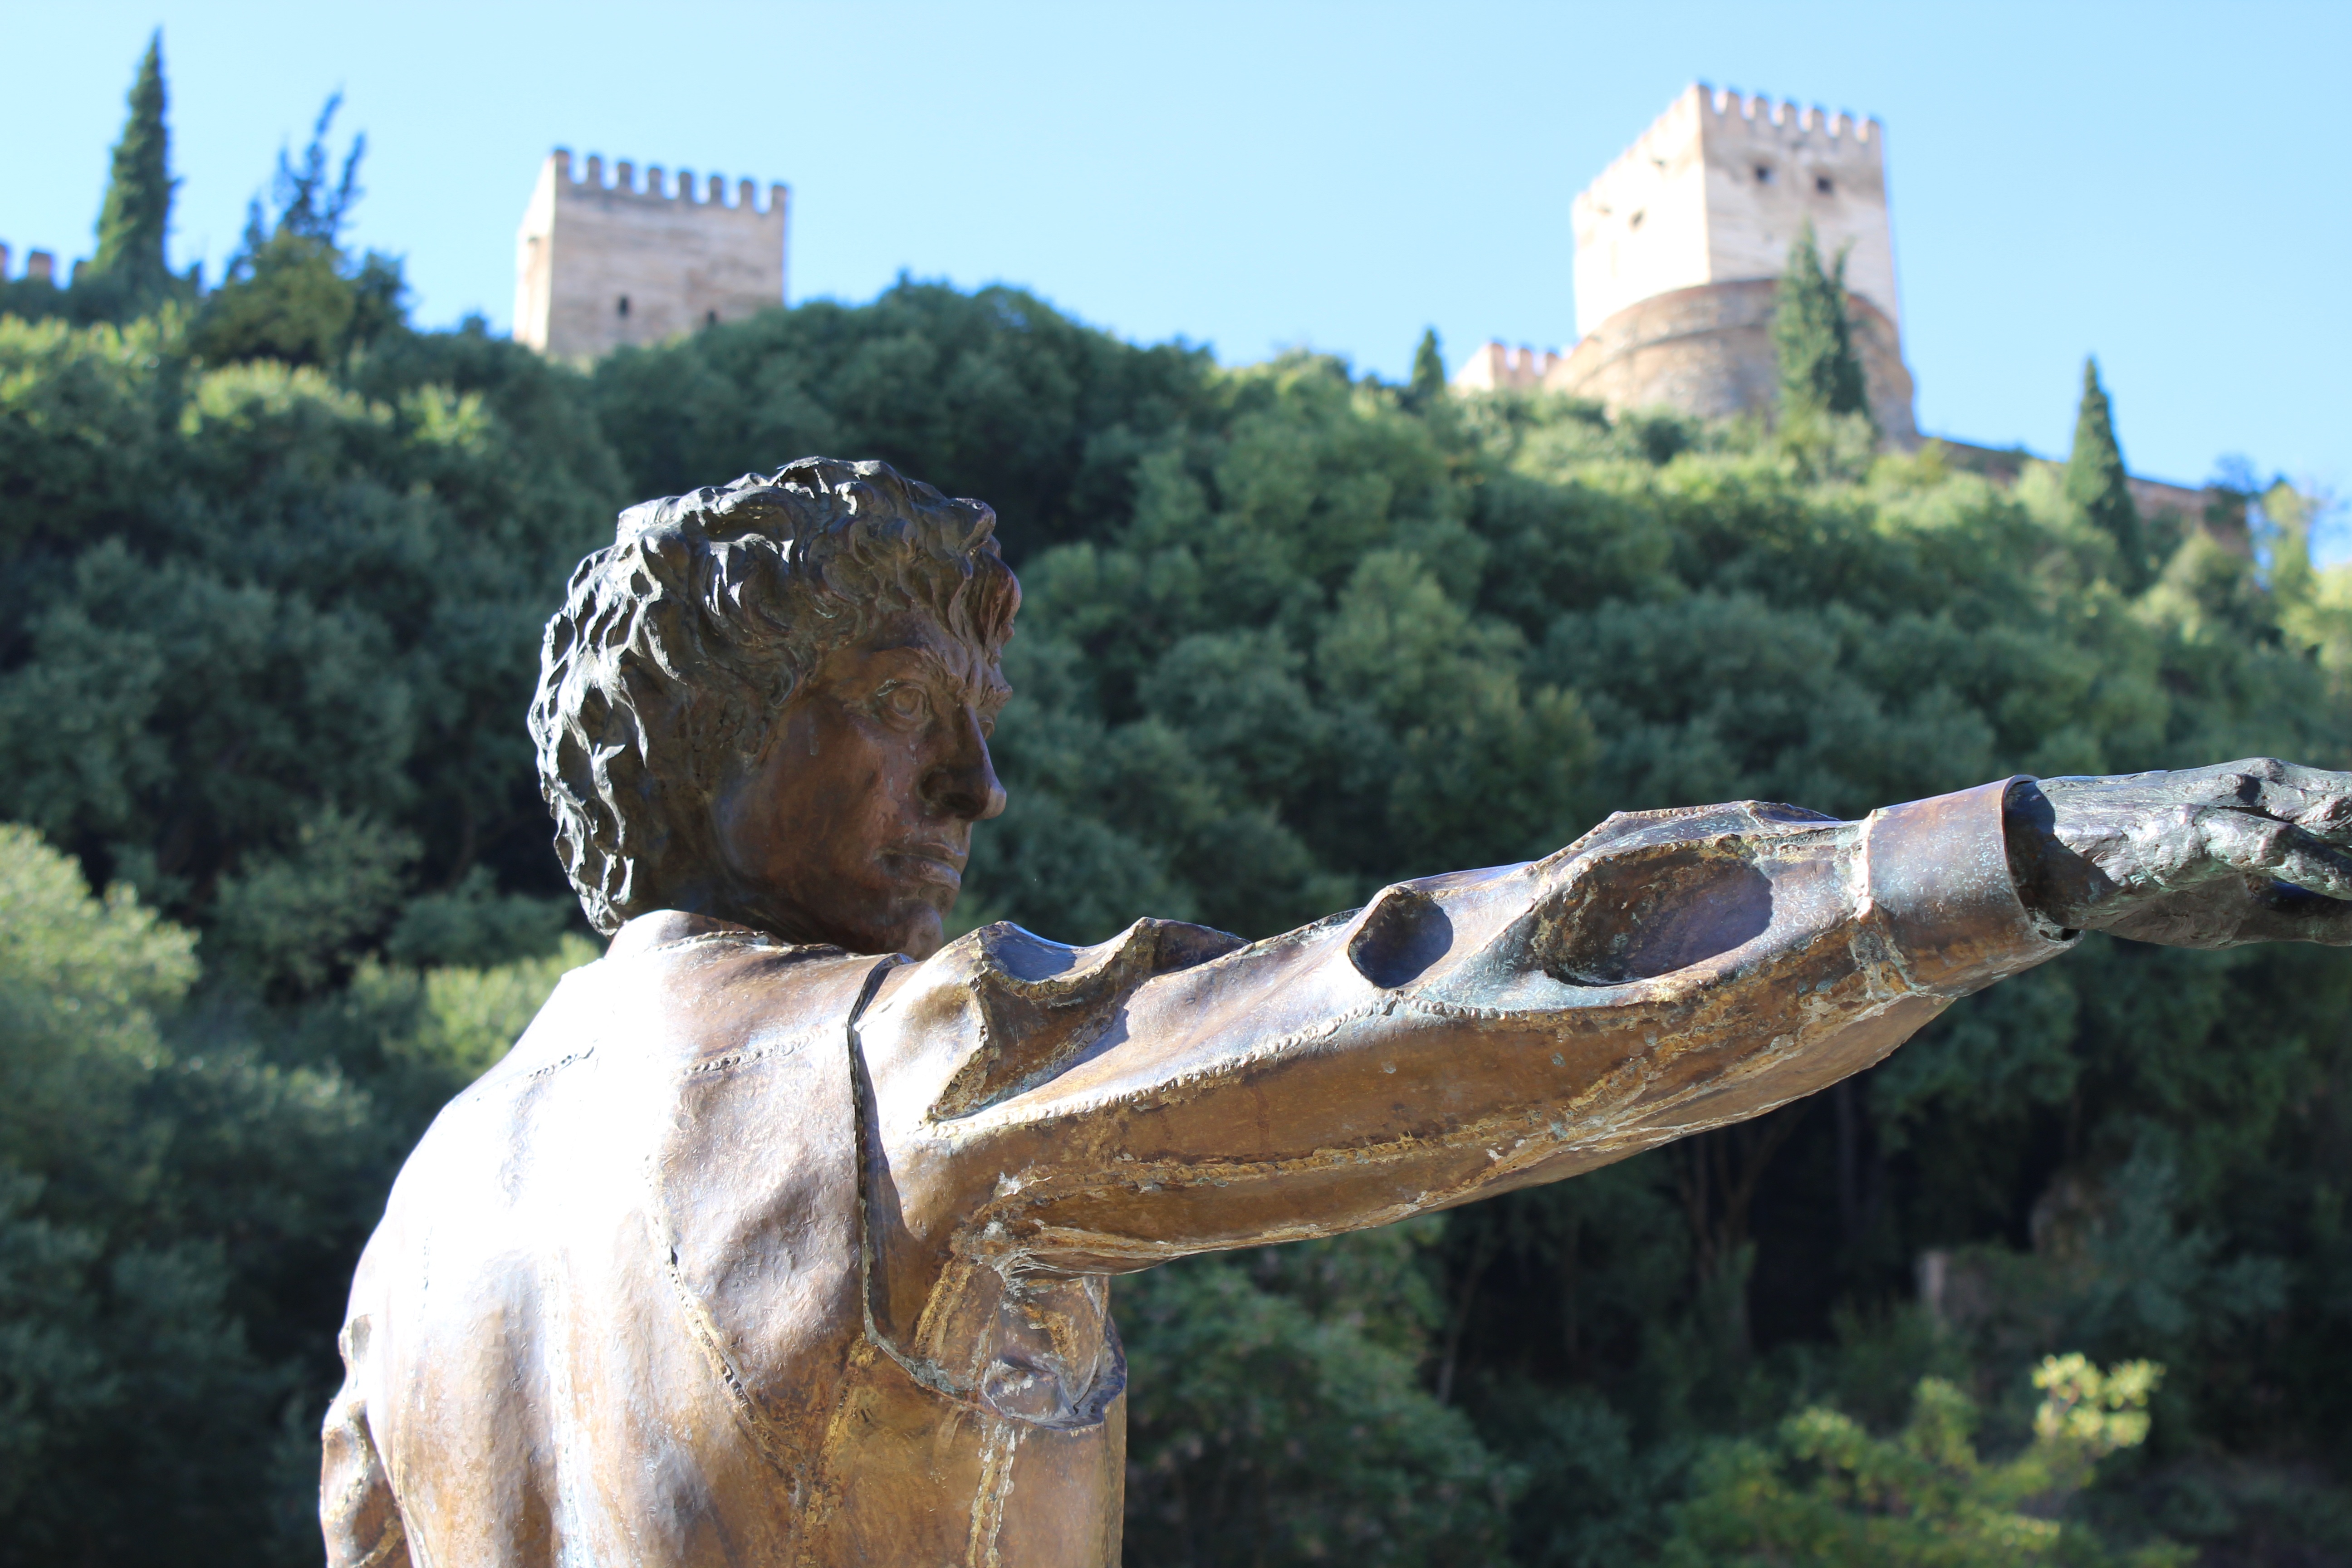
monument, statue, direction, tourism, sculpture, art